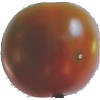
Label: Tomato Maroon 1